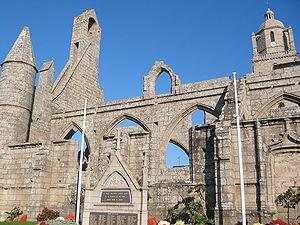
Batz sur Mer, la Chapelle du Murié, Photo prise par Harrieta171 le 25/11/04